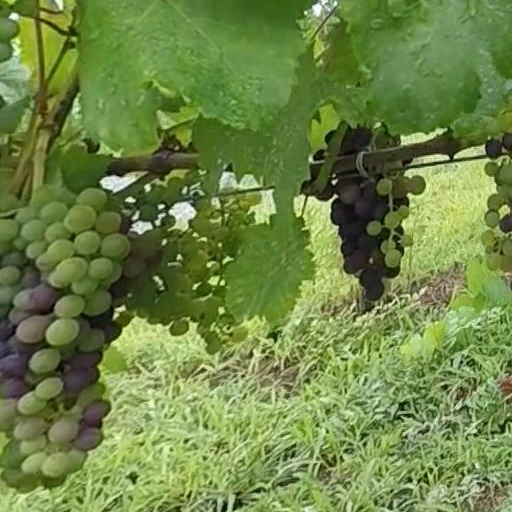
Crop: grape